Stop the War Coalition

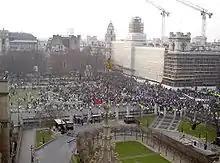
The Stop the War Coalition's 'Day X' demonstration as seen from the roof of the House of Commons.

As the military build-up continued, StWC urged its local groups and supporters to organise actions on the day the invasion of Iraq began. As this date was then unknown, it was dubbed "Day X", which eventually fell on 20 March 2003. Despite having very little time to put plans into action, events took place up and down the country: in London there was a large protest in Parliament Square; in Nottingham traffic outside an army recruitment centre was blocked for a while; and large numbers of school students walked out of lessons.